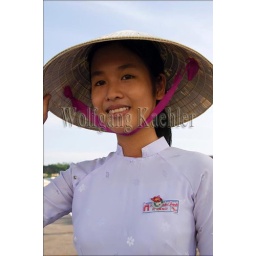
Vietnam, near da nang, hoi an, local woman in traditional dress (Ao dai) With cone hat (Non la)